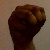
The image shows a hand gesture representing the letter 'M' in Indian Sign Language.